Monasteries on the slopes of Popocatépetl

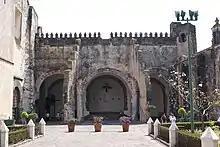
The capilla abierta of the Cathedral of the Assumption in Cuernavaca

The reason for being a World Heritage site is that the construction of these monasteries served as an architectural and urban planning model for the monasteries and towns that followed. These monasteries were built to be very solid with thick walls and had a very austere aspect. In some of the complexes, one can see stone merlons which make the complexes look like castles or forts. These were for defensive purposes, as the monks were invading Mesoamerican lands to impose a new religion. For this reason, churches and monasteries of this type are called “fortress temples.”